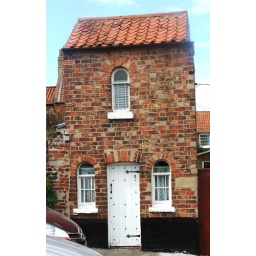
Teeny tiny house on a hill in Wells, Norfolk!